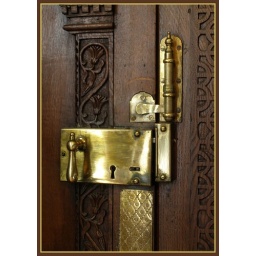
Lock on the main bedroom door in Burton Agnes Hall